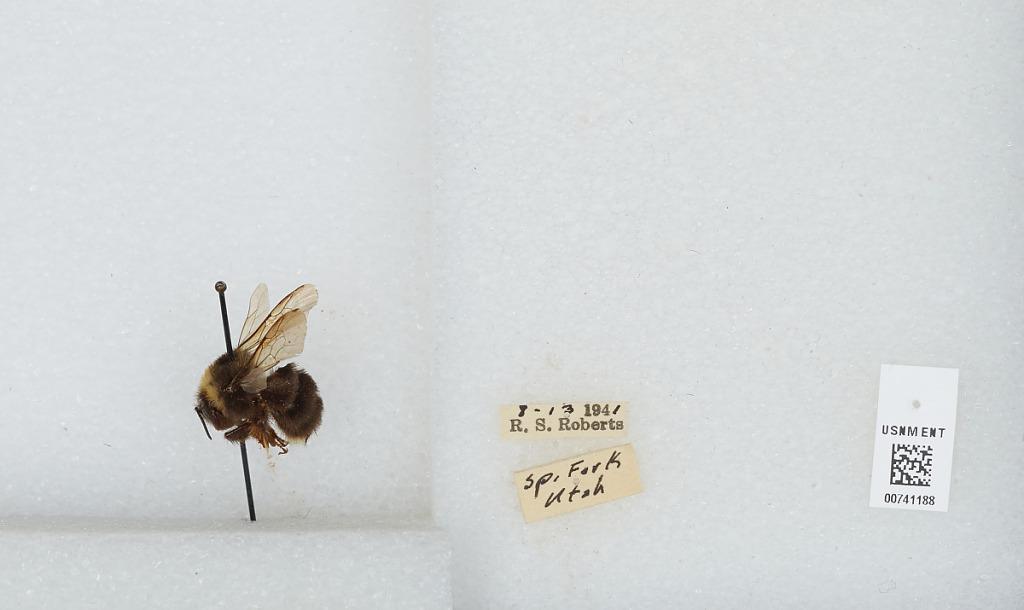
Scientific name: Bombus (Bombus) occidentalis Greene
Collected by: R. Roberts
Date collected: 1941-8-13
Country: United States
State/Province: Utah
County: Utah
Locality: Spanish Fork
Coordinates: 40.115, -111.655